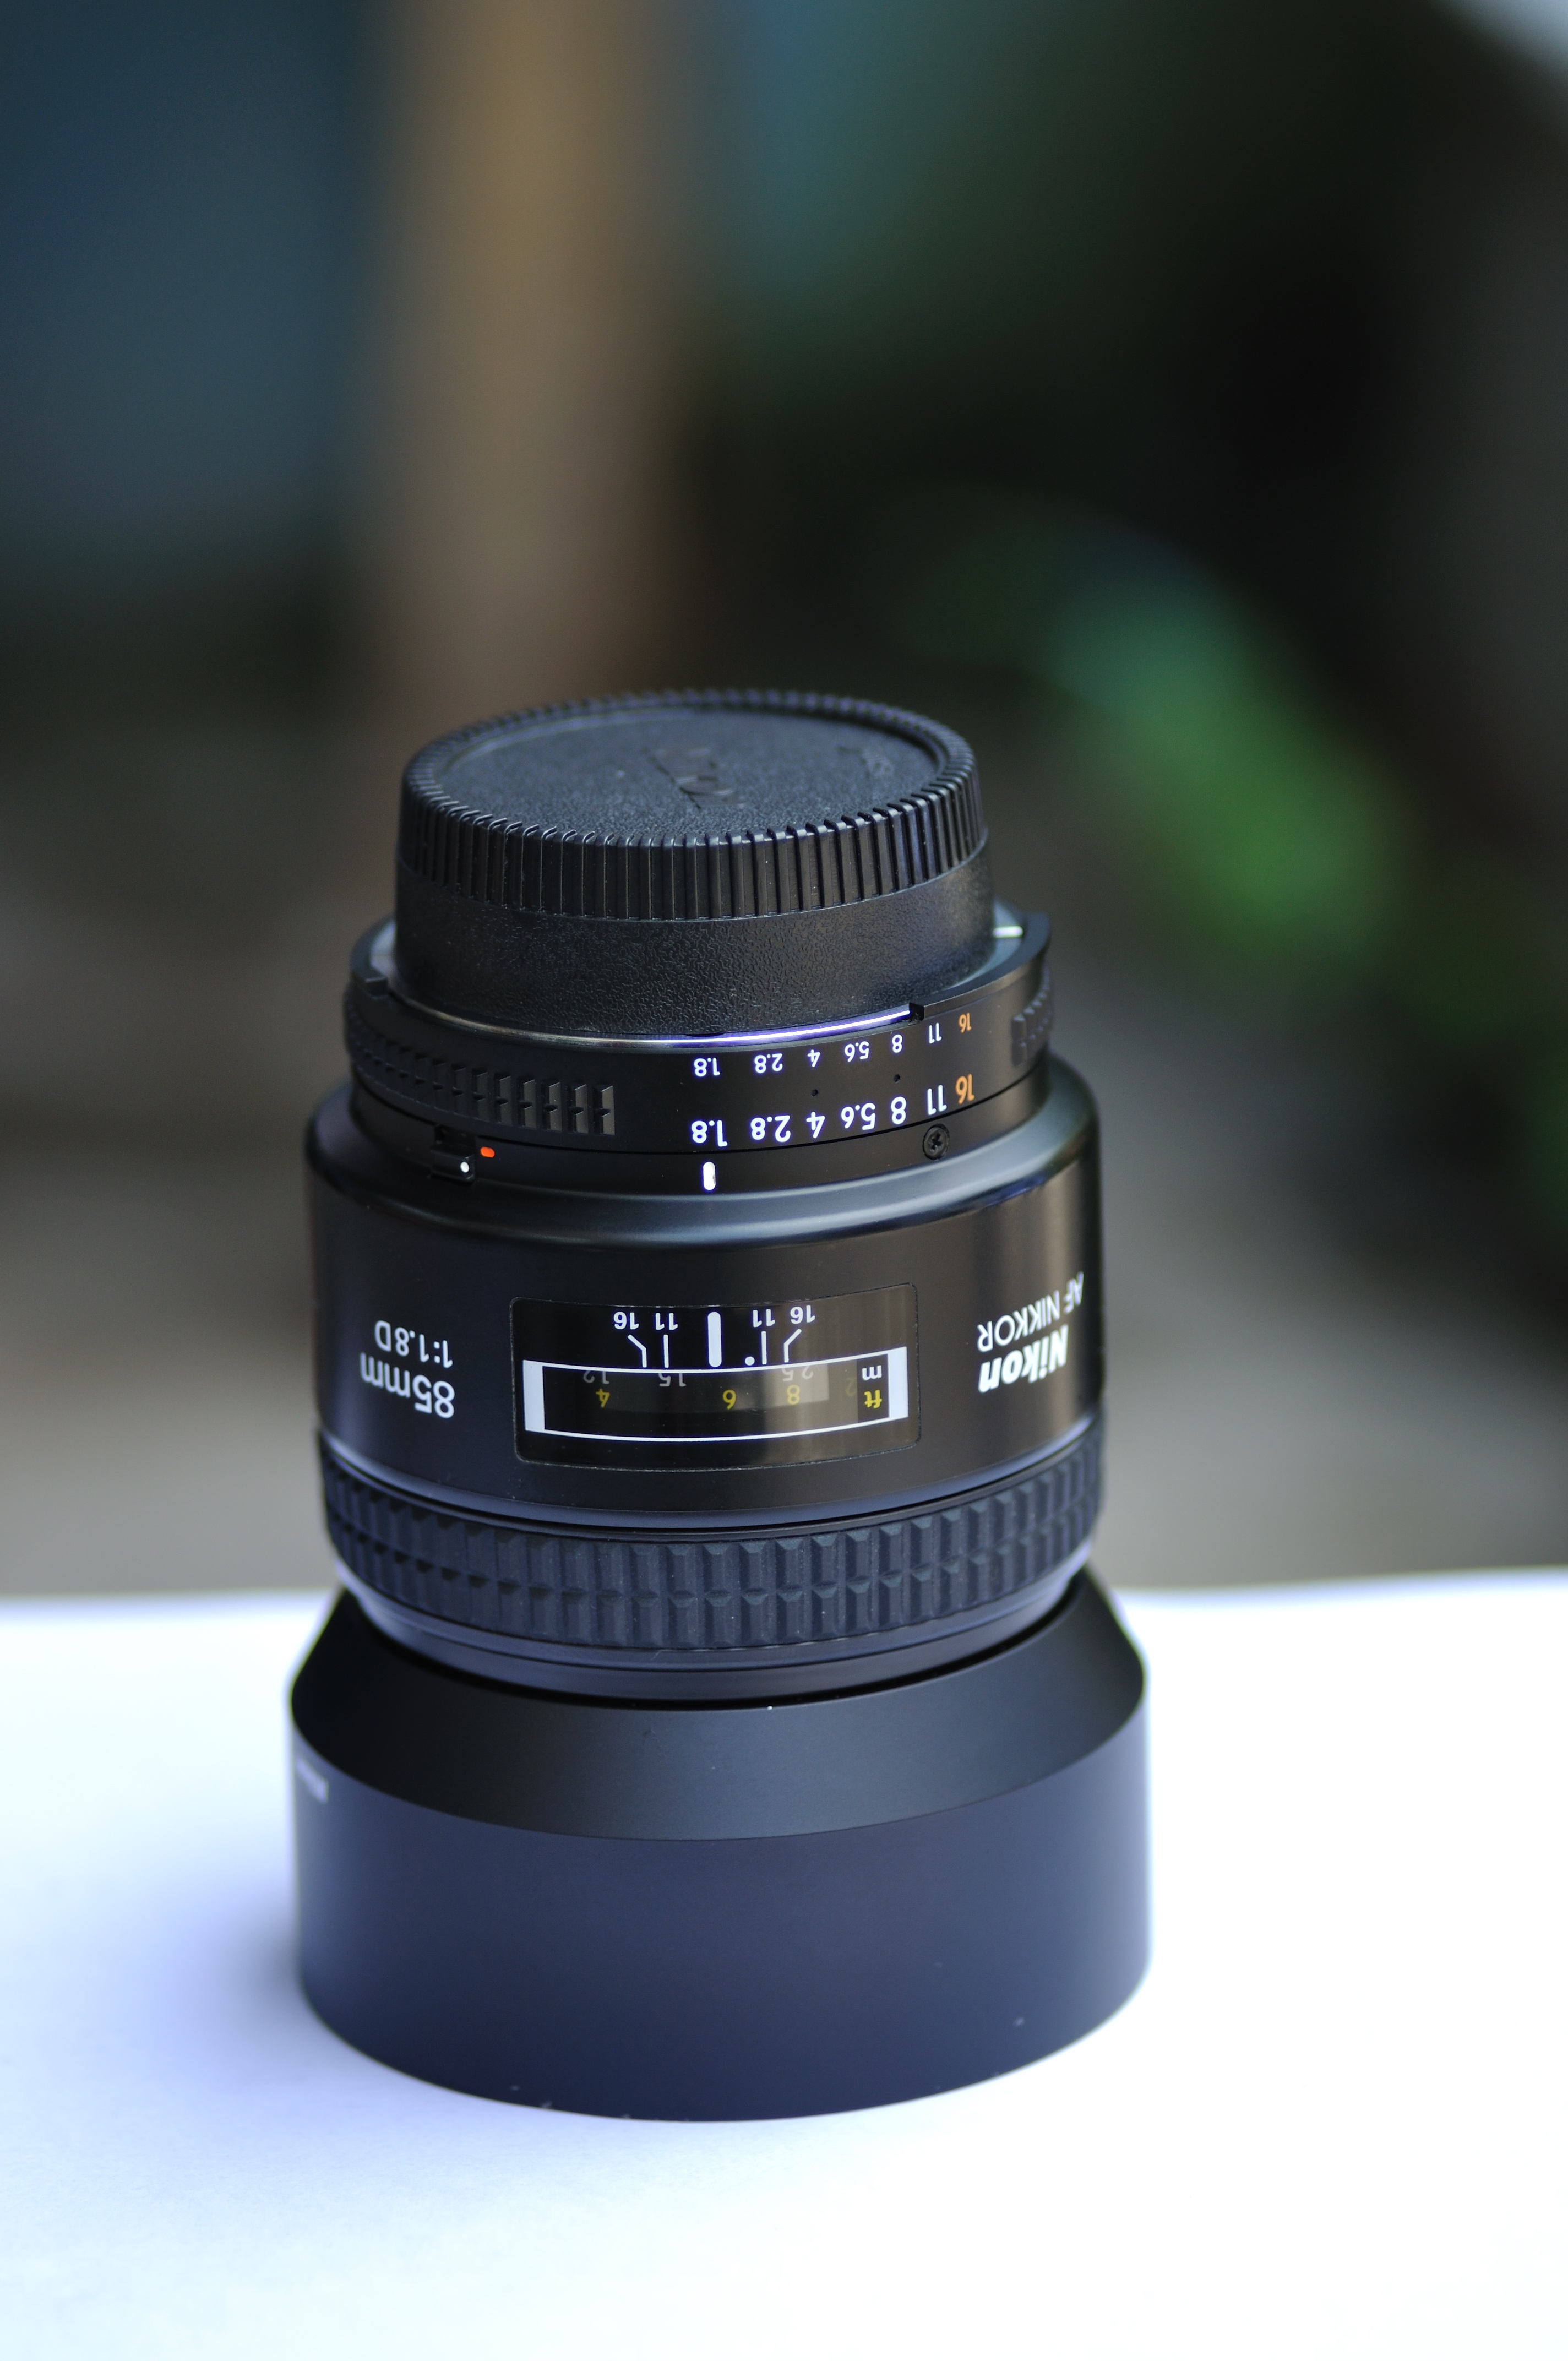
work, light, technology, camera, photography, photographer, ring, photo, dark, viewfinder, dslr, lens, equipment, studio, professional, profession, black, brand, product, digital camera, focus, press, picture, digital, photojournalism, shot, front, pro, camera lens, service, photojournalist, take, optical, reporter, packshot, fisheye lens, cameras optics, teleconverter